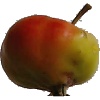
Label: Apple Red Yellow 2